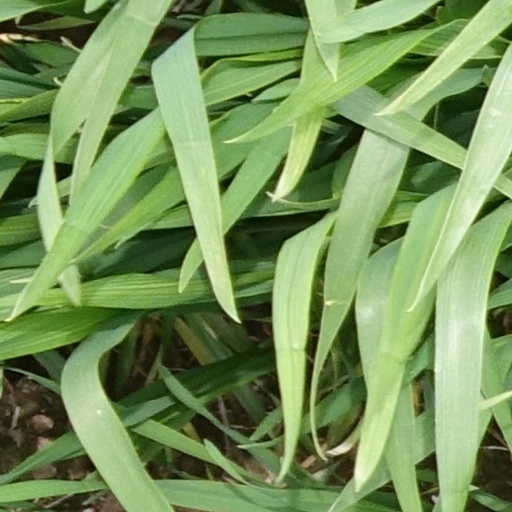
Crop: wheat